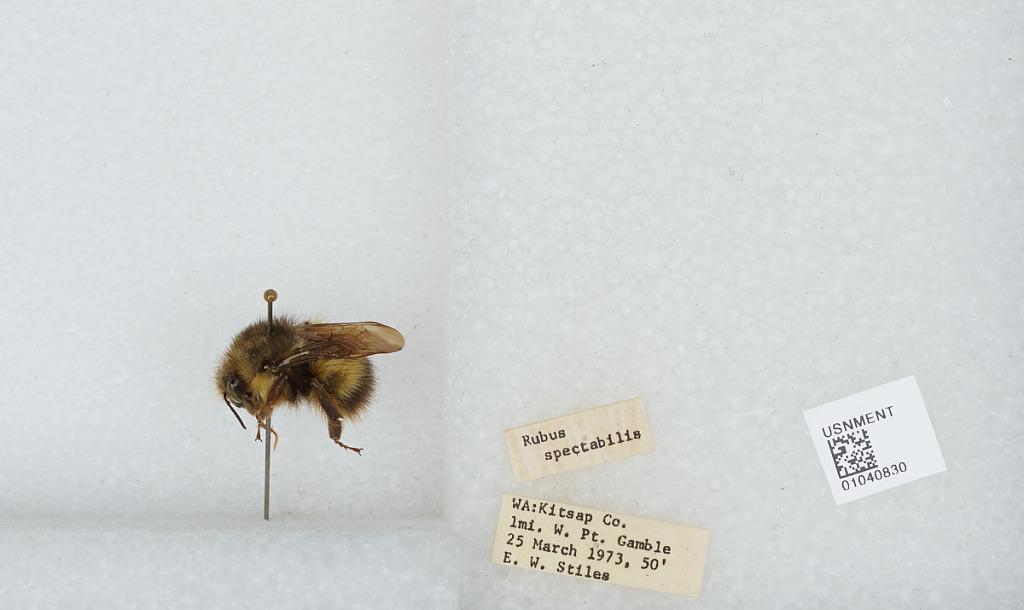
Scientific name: Bombus (Pyrobombus) sitkensis Nylander
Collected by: E. Stiles
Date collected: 1973-3-25
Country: United States
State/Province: Washington
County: Kitsap
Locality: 1 mile west of Port Gamble
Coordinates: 47.8542, -122.606